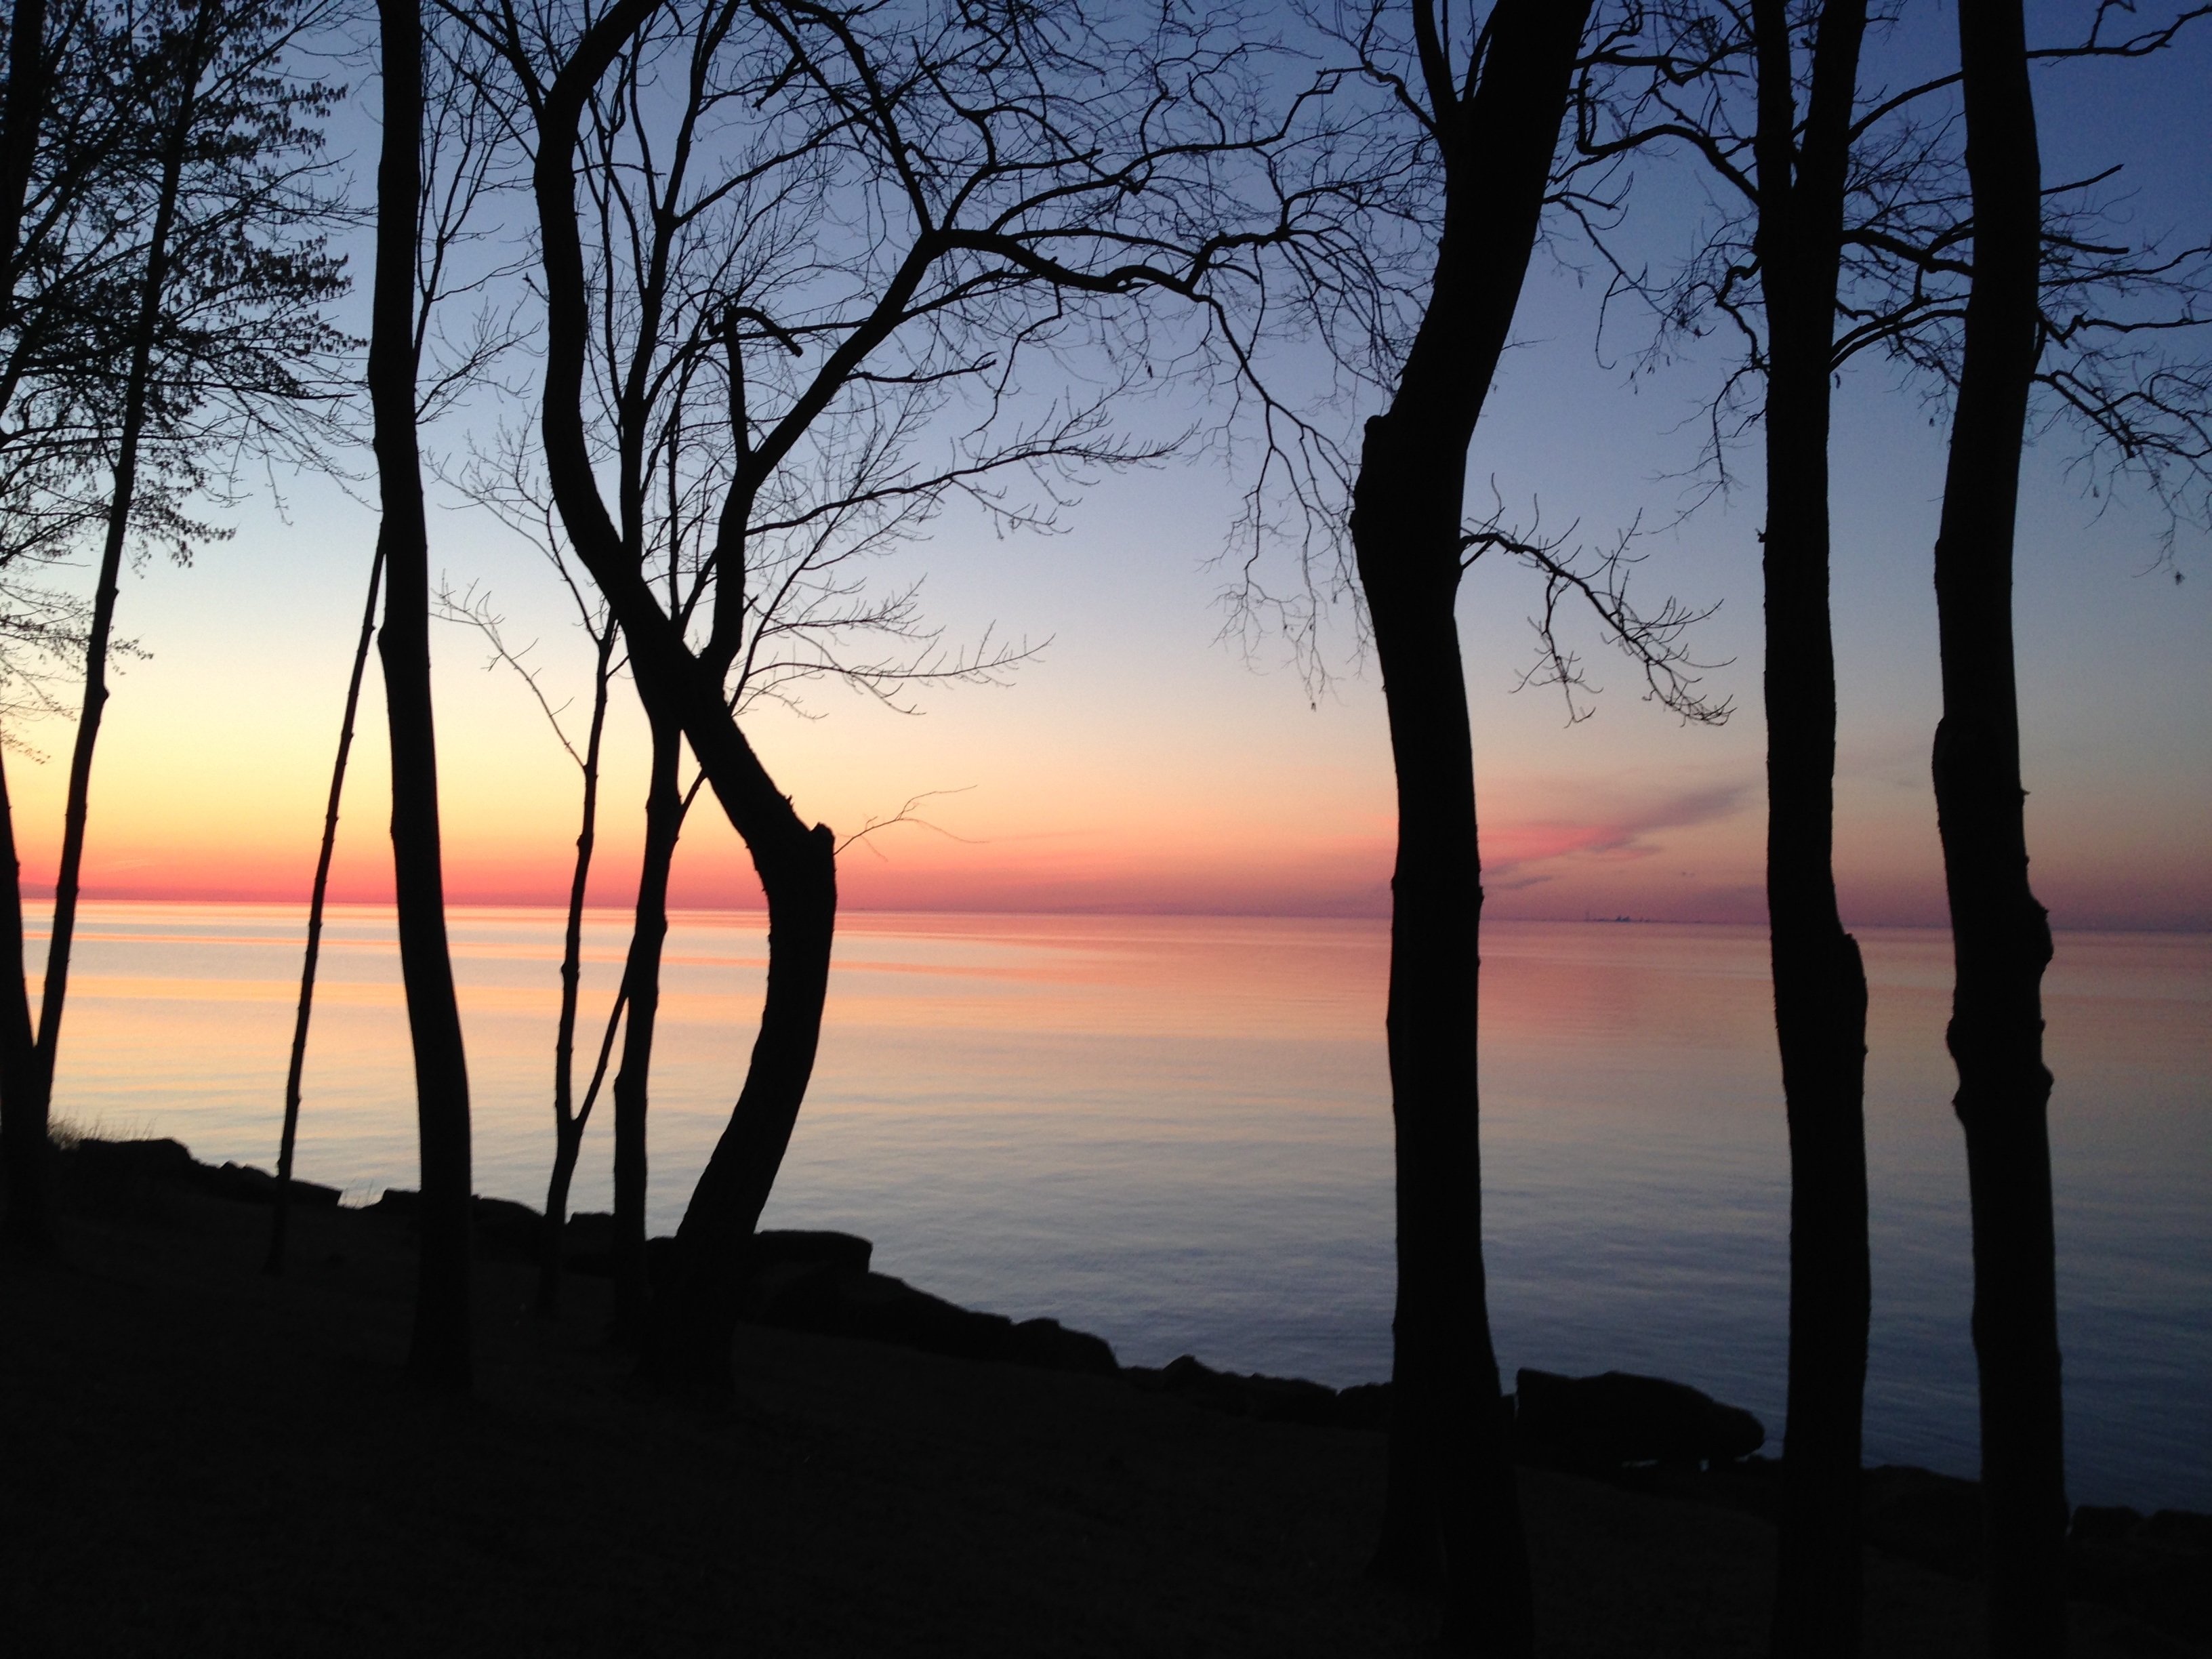
sea, tree, nature, forest, horizon, sunrise, sunset, sunlight, morning, lake, dawn, dusk, evening, spring, reflection, riverside, evening sky, orange sky, atmospheric phenomenon